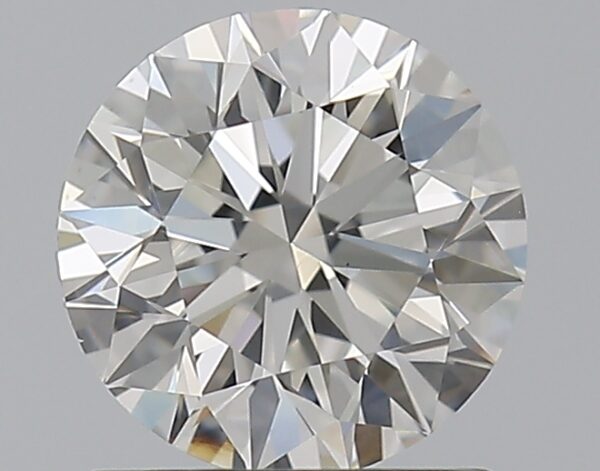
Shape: round
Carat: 1
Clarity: VS1
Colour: G
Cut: EX
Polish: EX
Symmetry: EX
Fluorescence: N
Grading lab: GIA
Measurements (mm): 6.32 x 6.36 x 3.98